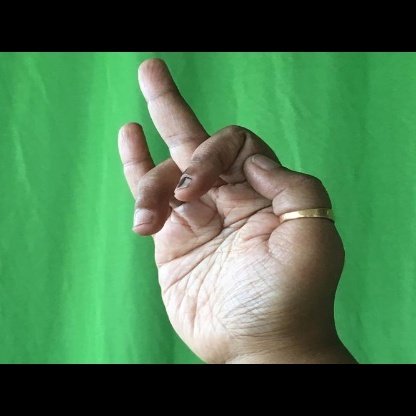
Mudra: Shukatundam